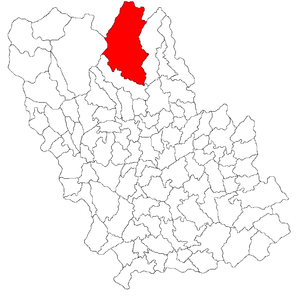
Măneciu est une commune roumaine du județ de Prahova, dans la région historique de Valachie et dans la région de développement du Sud.